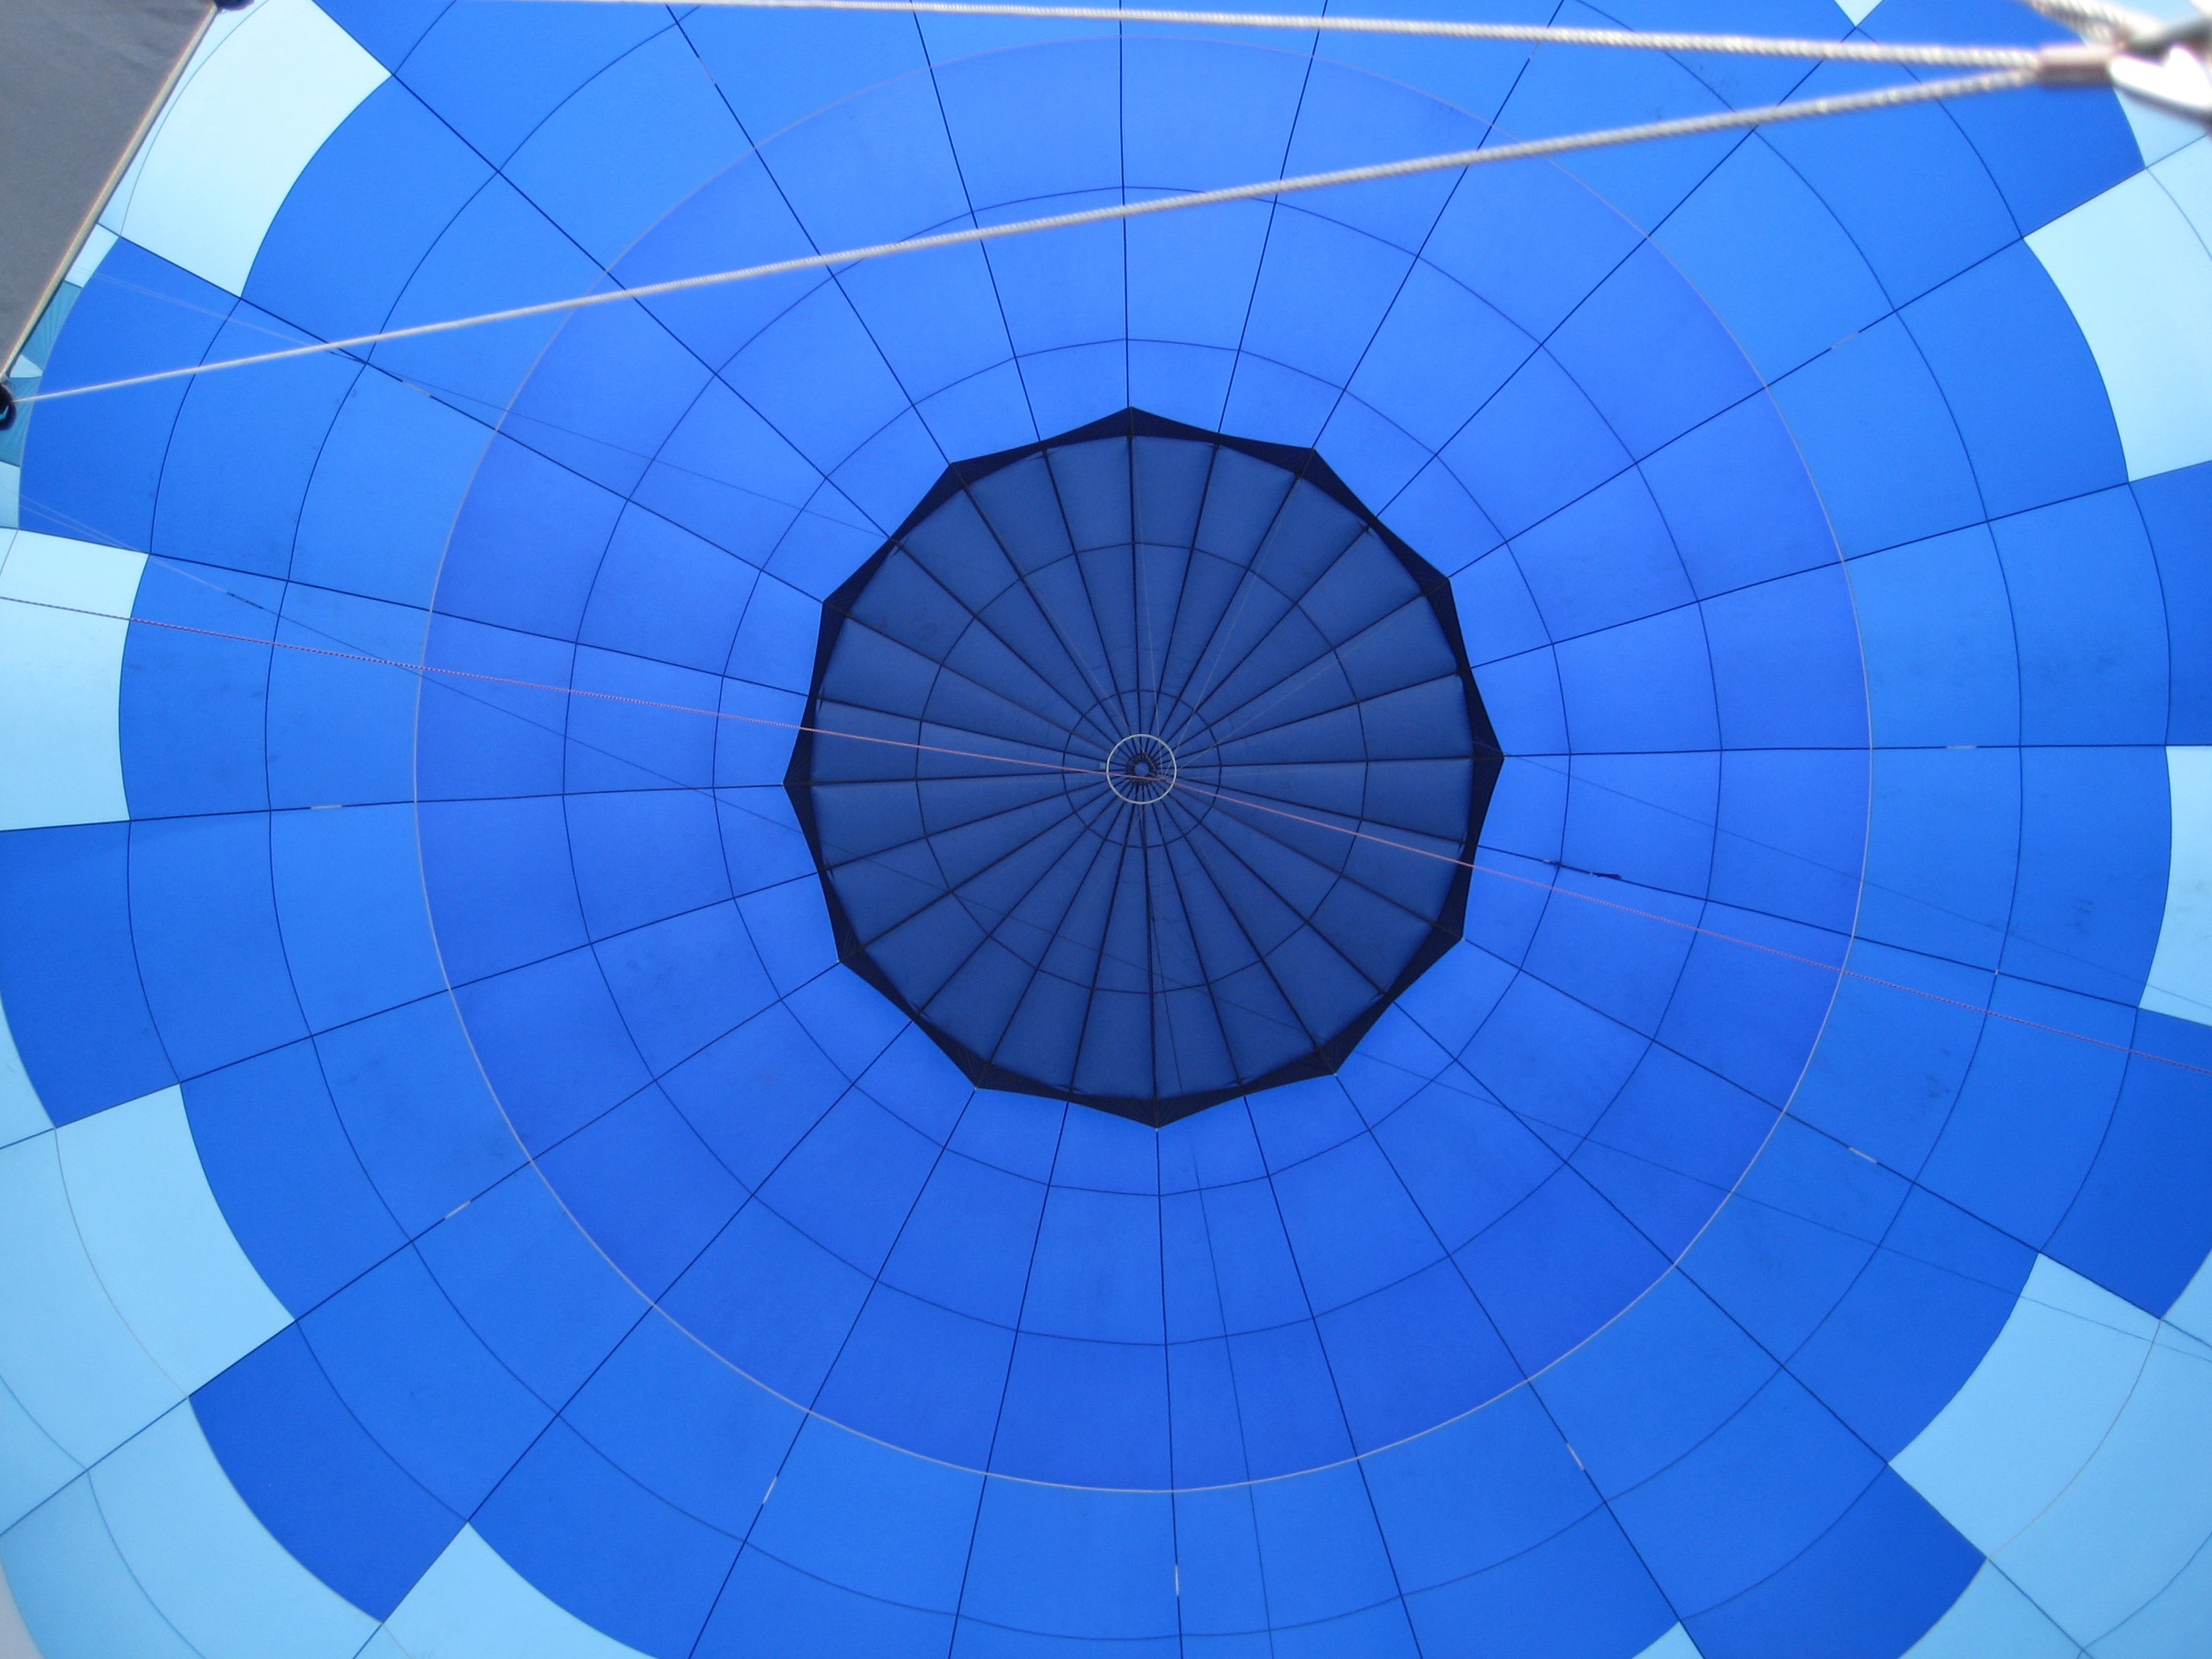
round, balloon, hot air balloon, adventure, flying, aircraft, vehicle, blue, toy, circle, symmetry, ball, sphere, hot air ballooning, atmosphere of earth